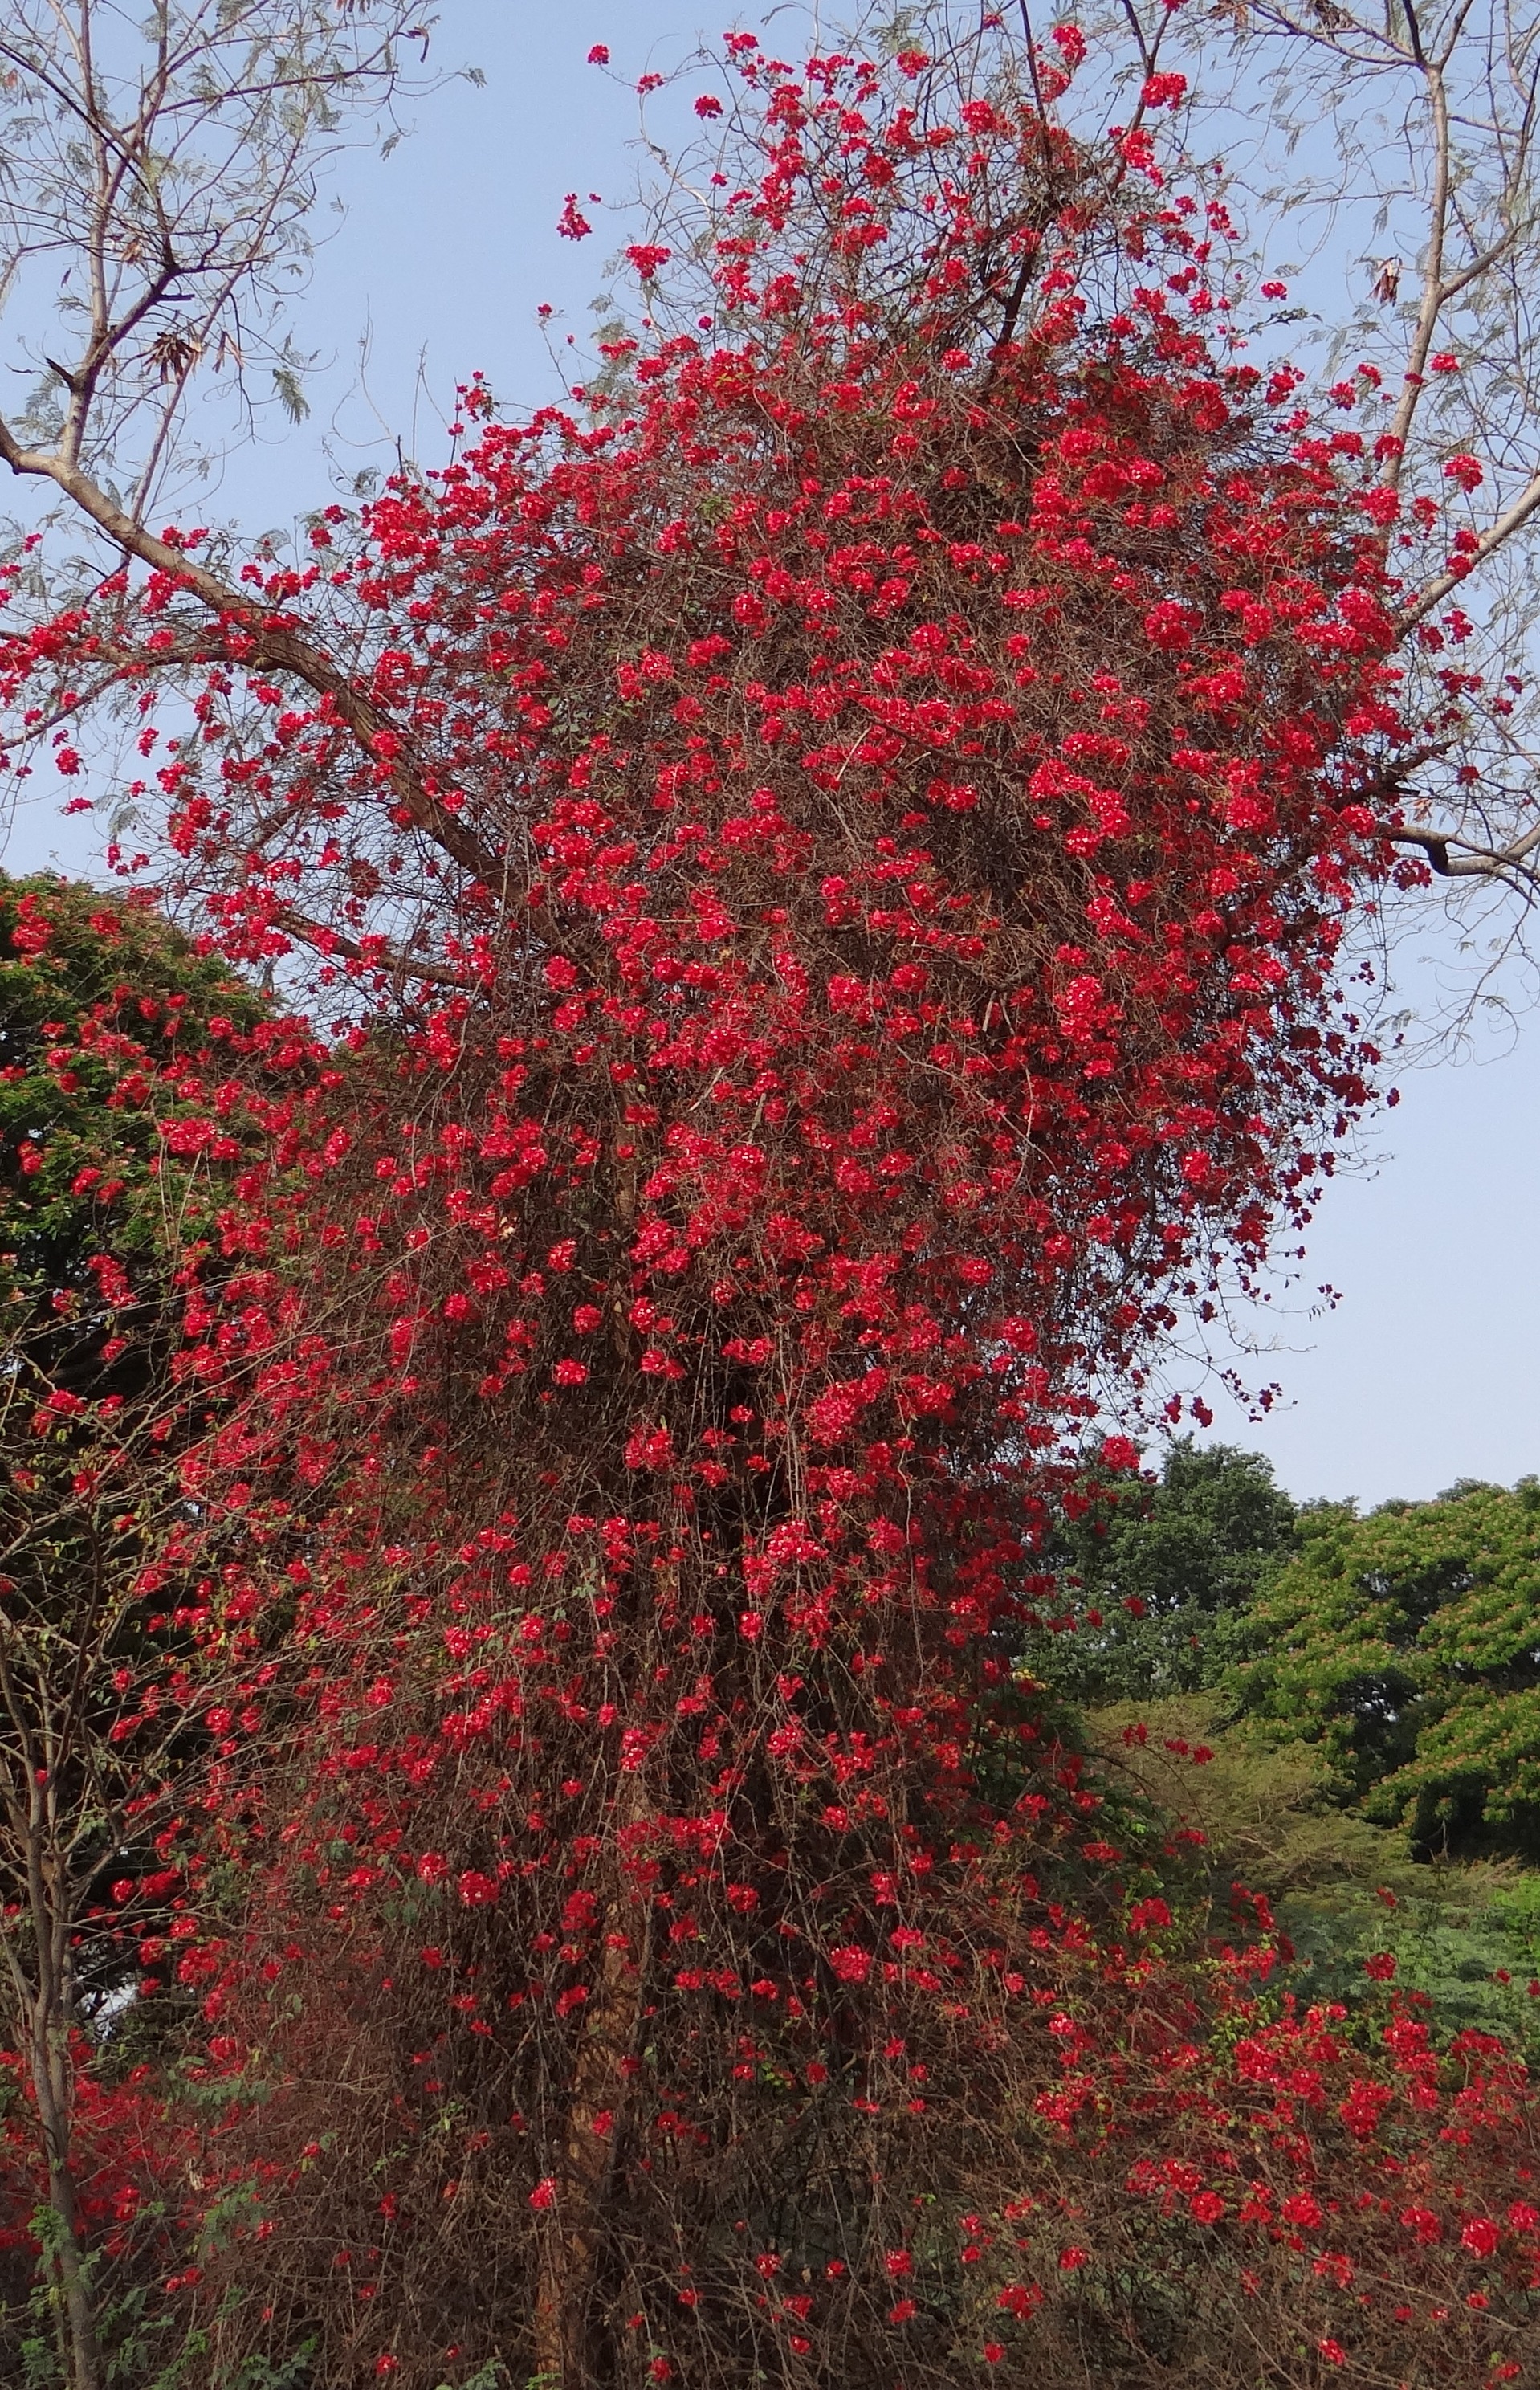
tree, branch, blossom, plant, leaf, flower, red, produce, autumn, botany, climber, flora, season, maple tree, flowers, shrub, deciduous, india, bougainvillea, rowan, flowering plant, woody plant, land plant, profusion